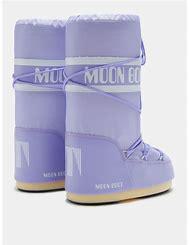
Brand: Moon
Model: Boot Moon Icon Nylon